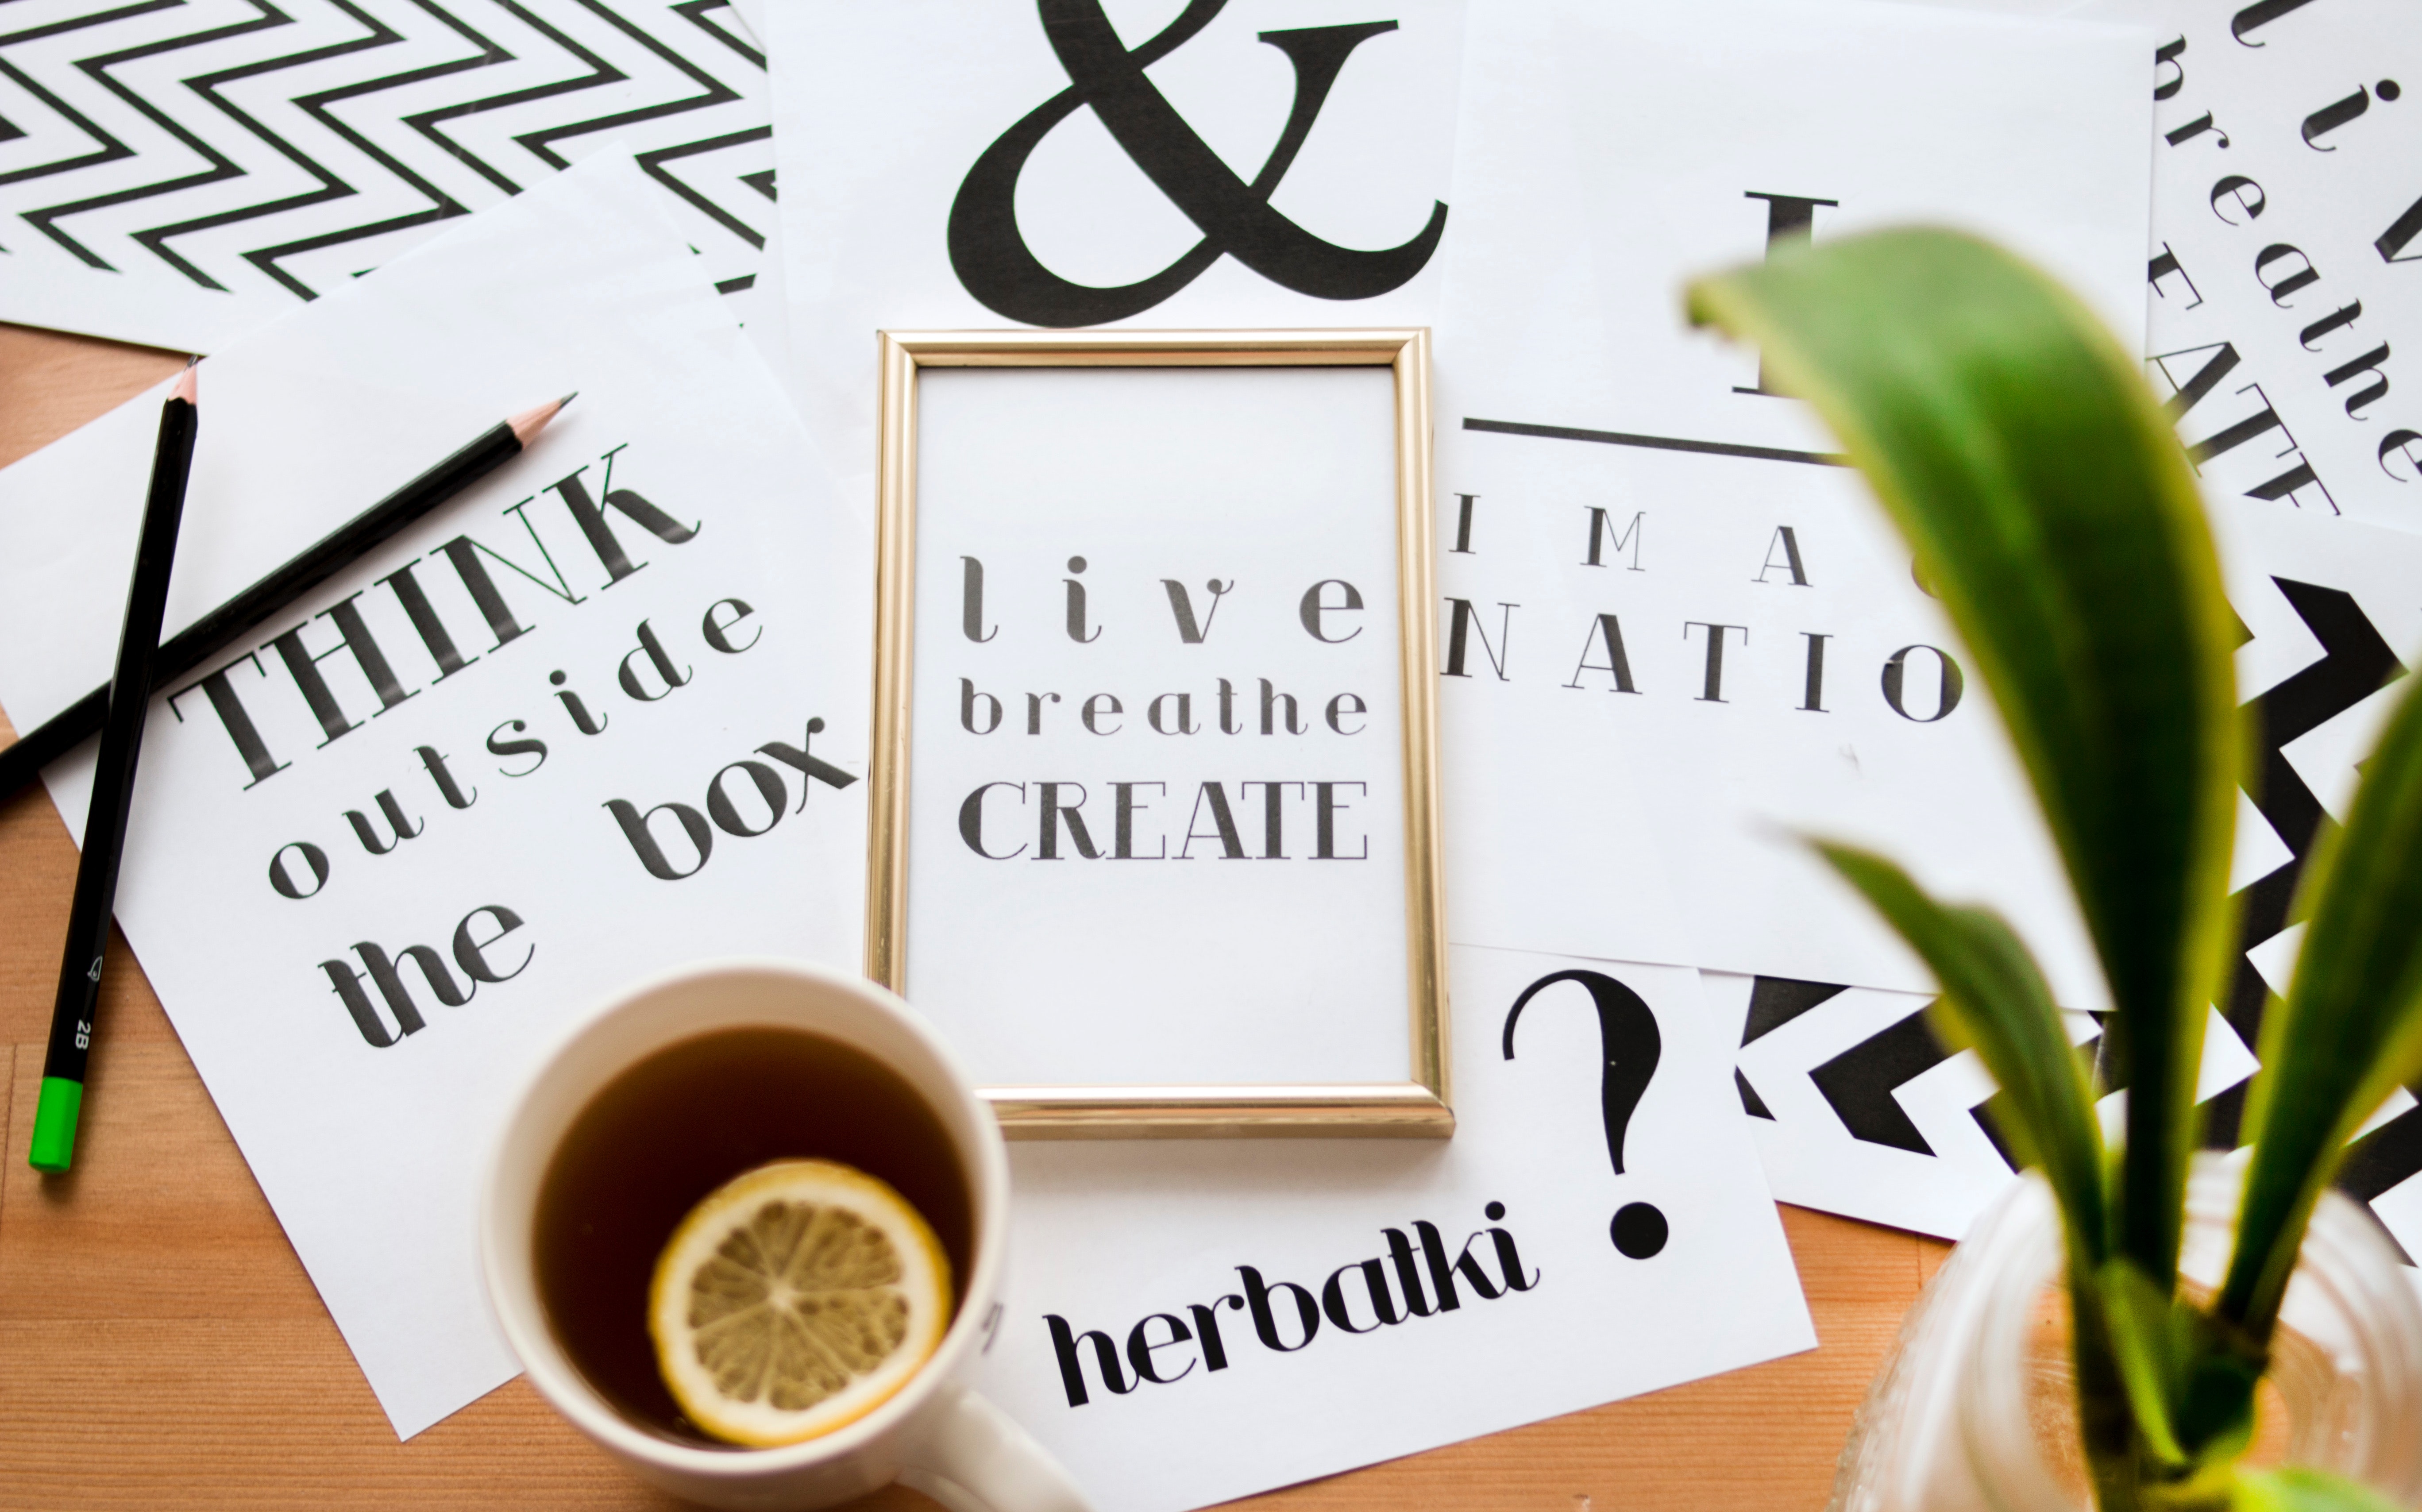
font, calligraphy, plant, art, number